Marine Delterme

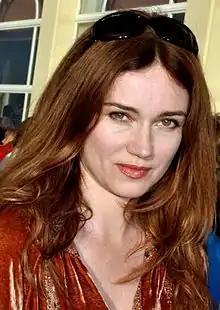
Delterme in 2012

Marine Delterme (born 18 March 1968) is a French actress, painter, sculptor and former model.